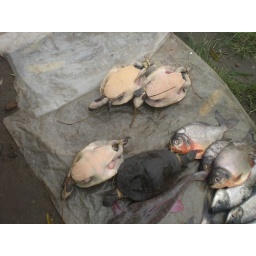
Fish and turtle in local market in Angoram